Adimakal Udamakal

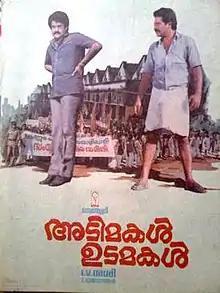
Poster designed by P. N. Menon

Adimakal Udamakal is a 1987 Indian Malayalam-language social problem film directed by I. V. Sasi, written by T. Damodaran, and produced by Raju Mathew. The film stars Mohanlal, Mammootty, Nalini and Seema, with Ratheesh, Mukesh, Urvashi, Jagathi Sreekumar, Captain Raju, Lissy, Sukumari and Santhakumari playing supporting roles.